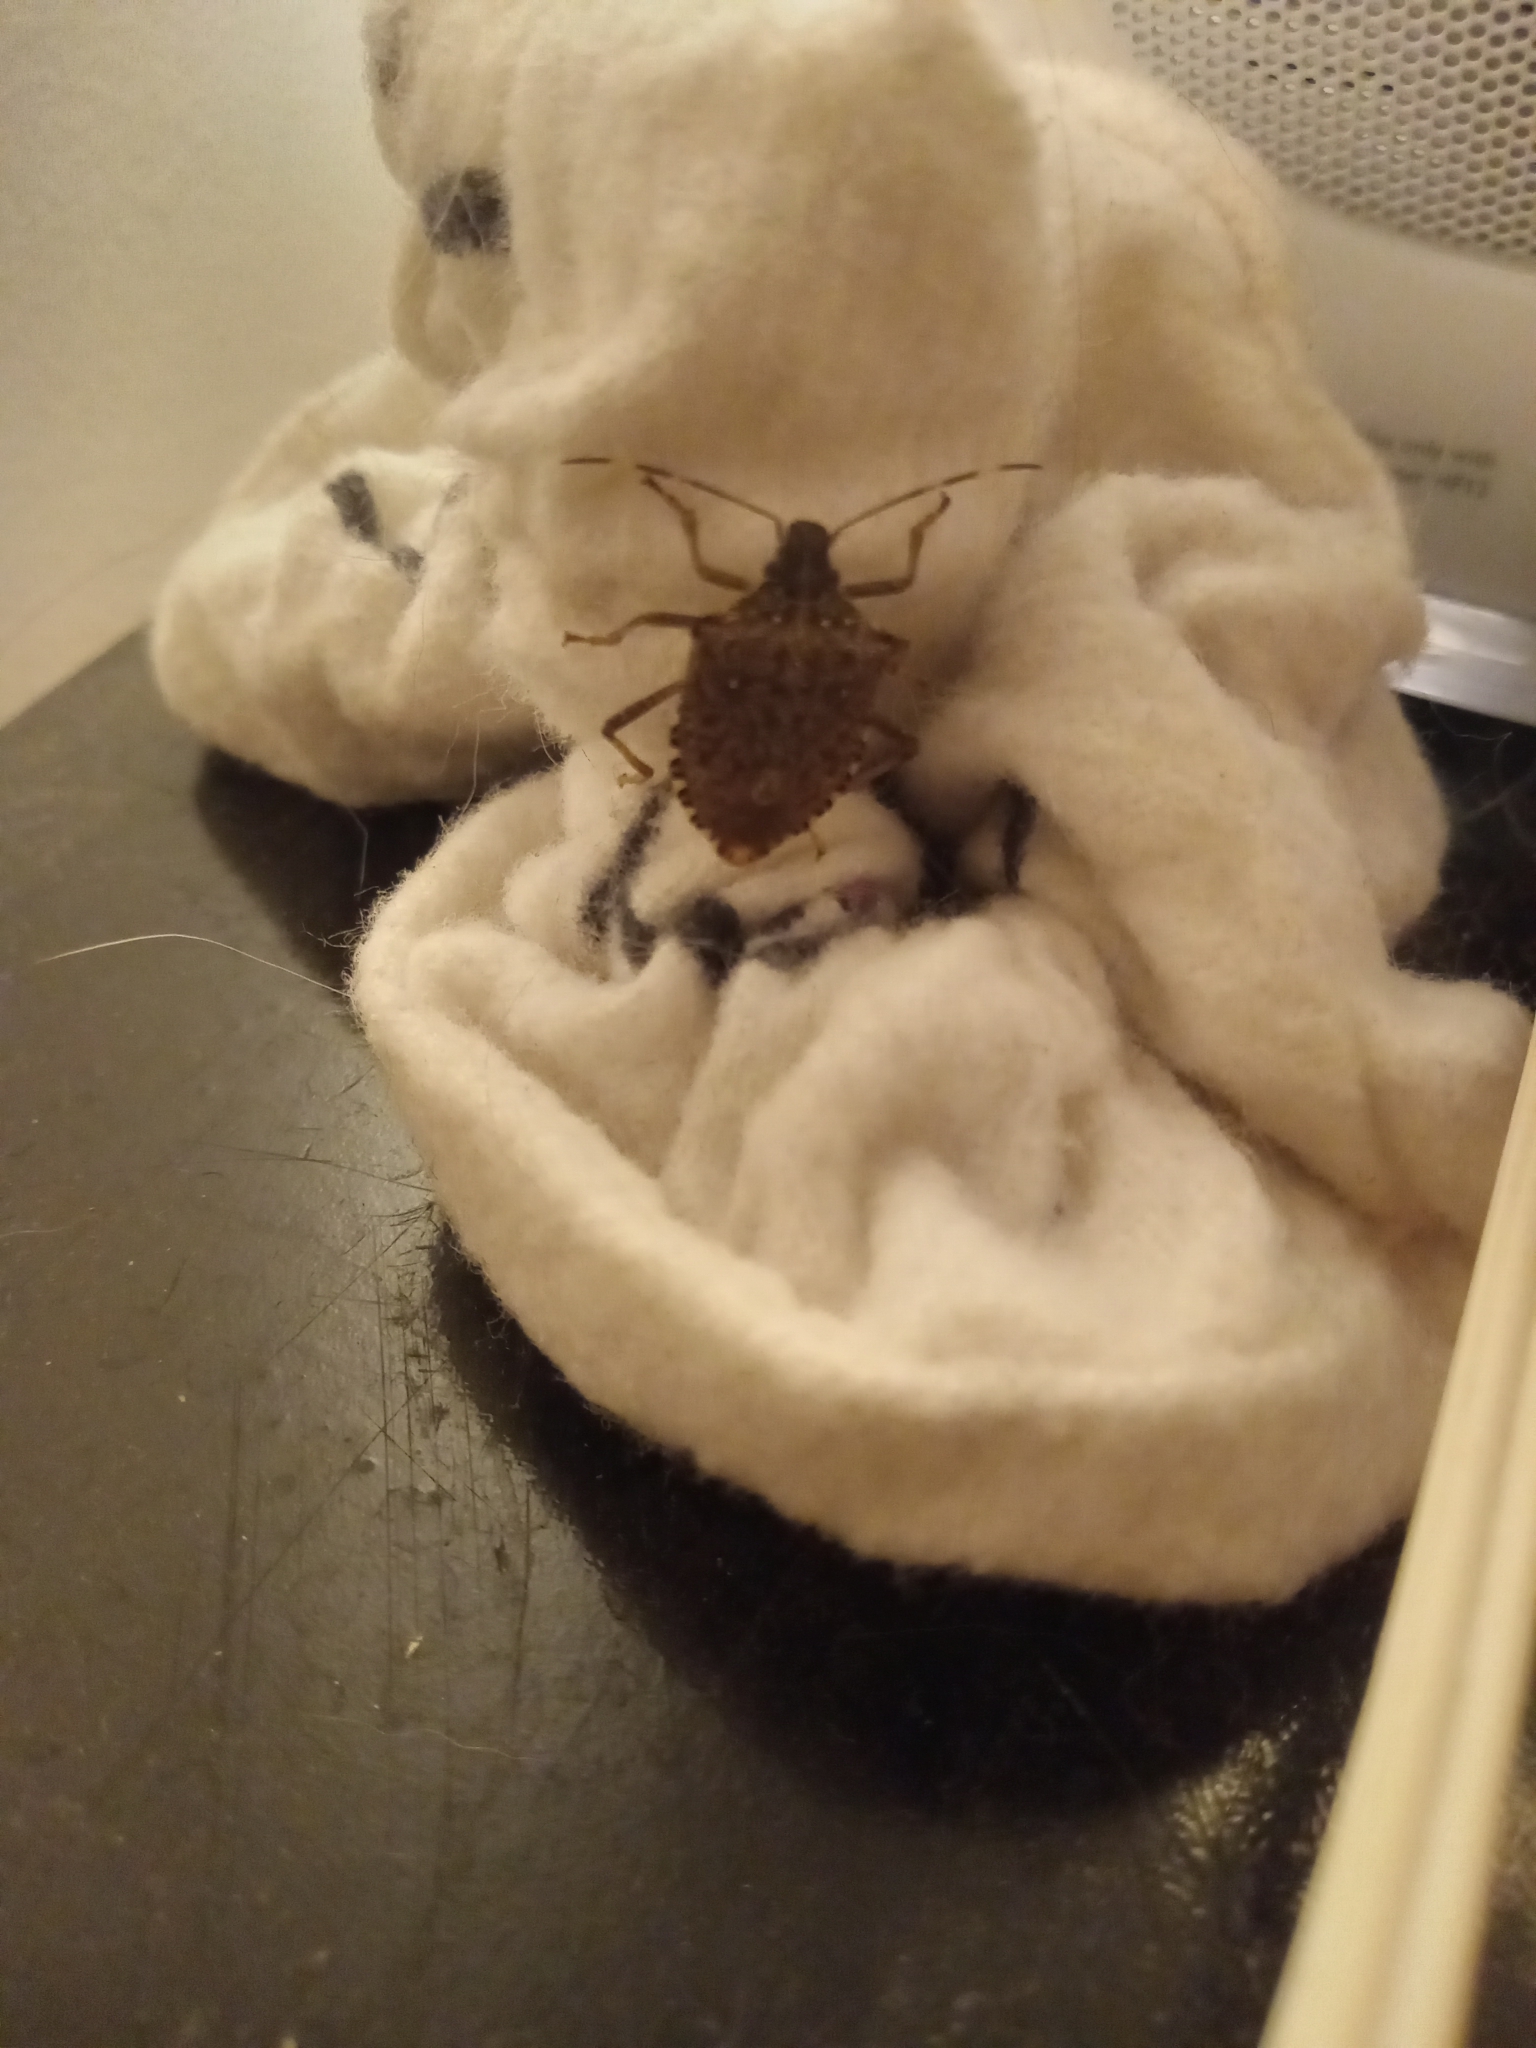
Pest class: stink_bug